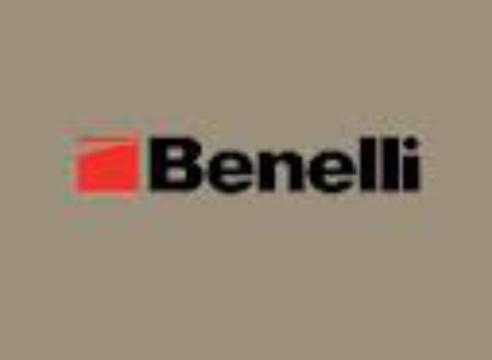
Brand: Benelli
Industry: Transportation